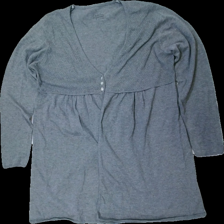
View: front
Type: Cardigan
Category: Ladies
Brand: Mywear (Ica)
Colors: Grey
Material: ?
Cut: Regular
Size: XL
Season: All
Damage location: top center
Damage 2 location: bottom right
Damage 3 location: middle left
Price range: 50-100
Recommended usage: Reuse
Description: grå kofta